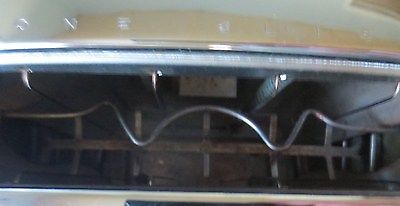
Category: toaster